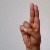
The image shows a hand gesture representing the letter 'U' in Indian Sign Language.